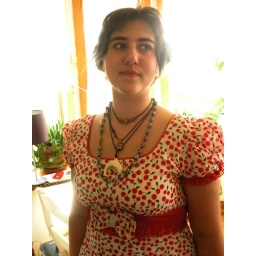
Ivy modeling her new dress in Jane's kitchen